He Winked and Won

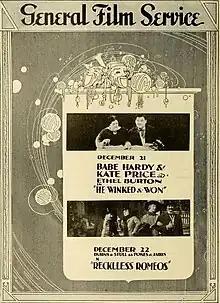

He Winked and Won is a 1916 American comedy film directed by and starring Oliver Hardy.